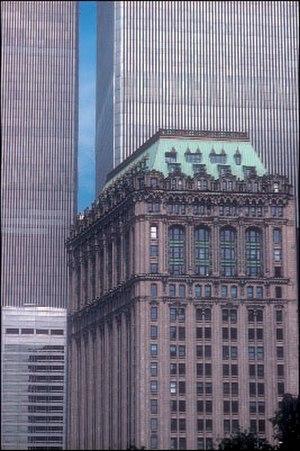
Les premiers gratte-ciel désignent les hauts immeubles de bureaux construits entre 1884 et 1939 principalement à New York et Chicago. Les villes américaines étaient traditionnellement composées de bâtiments à quelques étages mais la forte croissance économique après la guerre de Sécession et le manque de terrains constructibles encouragèrent le développement d'immeubles plus grands à partir des années 1870. Les progrès technologiques permirent la construction de structures métalliques ignifugées avec de profondes fondations et possédant les derniers raffinements comme l'ascenseur et l'éclairage électrique. Ces évolutions rendirent techniquement réalisable et financièrement rentable la construction d'une nouvelle catégorie de grands immeubles. Le premier exemple de ce type fut le Home Insurance Building de 42 m construit à Chicago en 1884. Leur nombre augmenta rapidement et ils furent appelés « gratte-ciels » à partir de 1888.
90 West Street est un immeuble résidentiel de 23 étages du quartier financier de Lower Manhattan à New York. Il est situé sur un terrain délimité par West Street à l'ouest, Cedar Street et le World Trade Center au nord, 130 Cedar Street à l'est et Albany Street au sud.